BMW S38

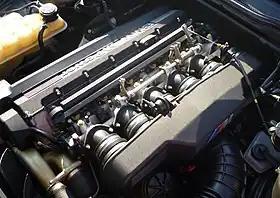
S38B36

The BMW S38 is a straight-6 DOHC petrol engine which replaced the M88 and was produced from 1984–1995. The S38 was originally produced for North America as an equivalent to the M88 with slightly lower power output. In 1989, power output of the S38 was increased and it became the worldwide replacement for the M88.